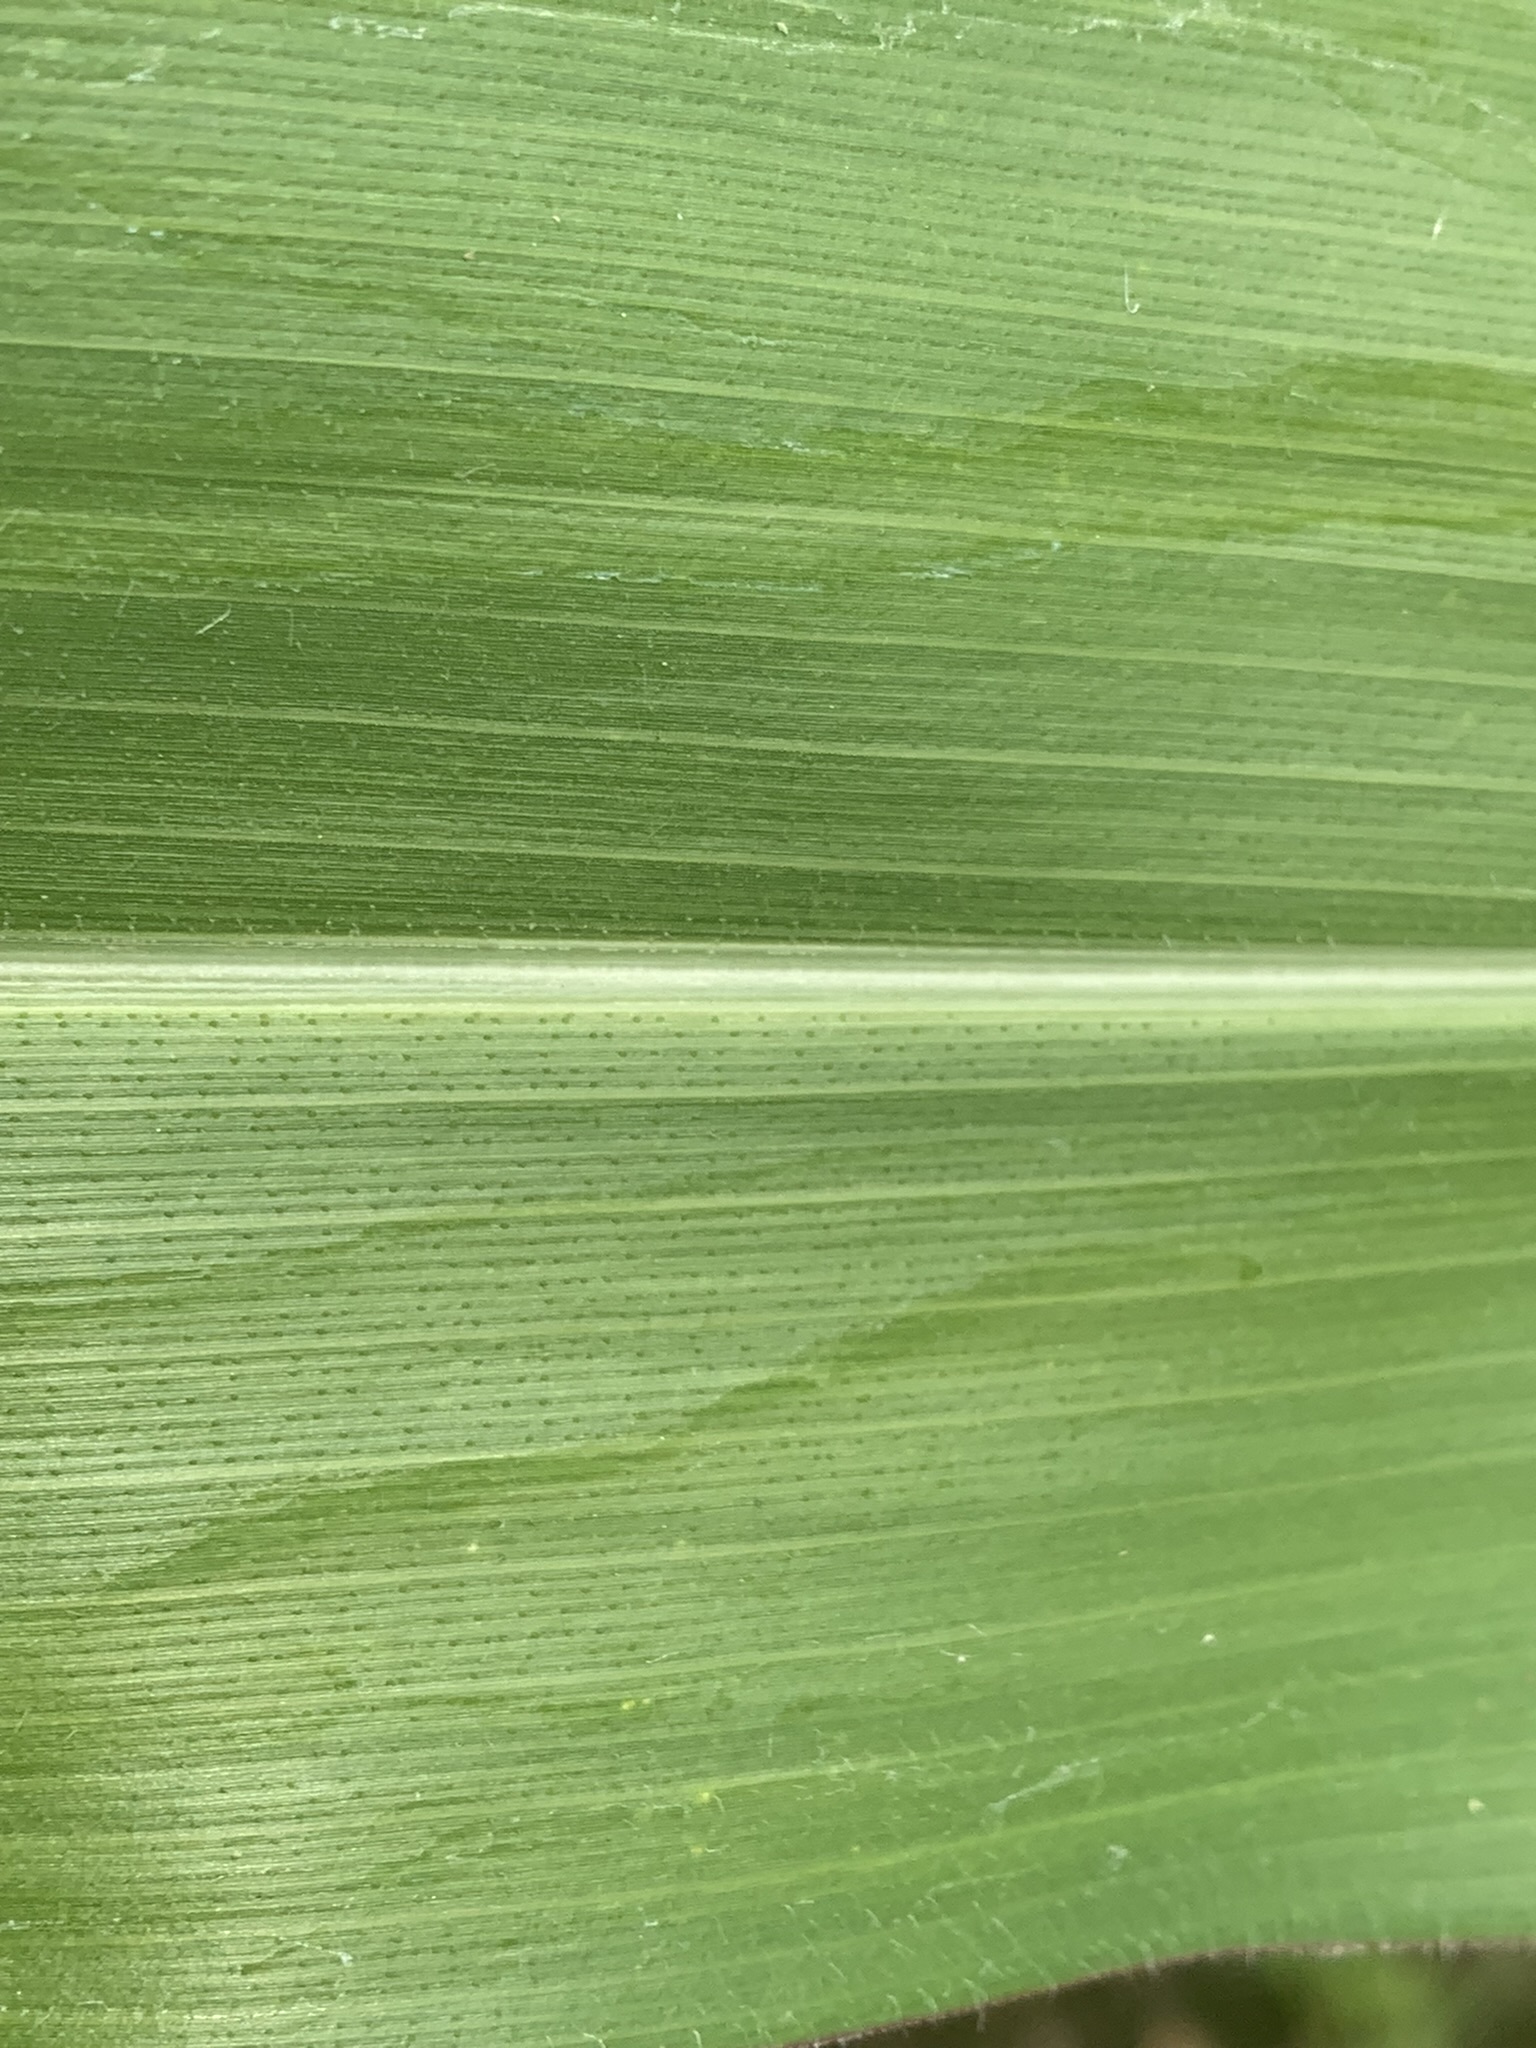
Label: Healthy